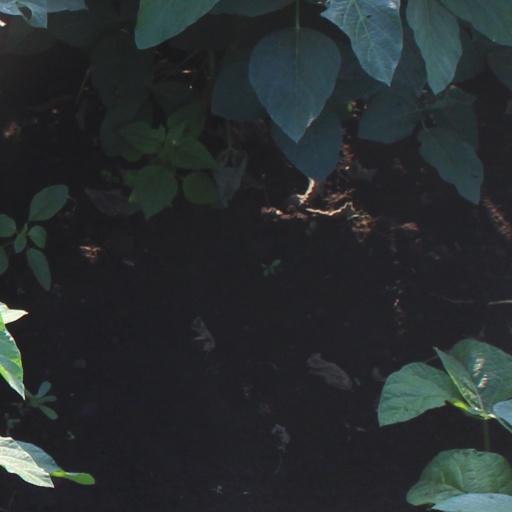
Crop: soybean